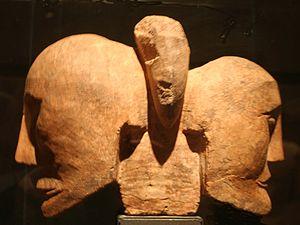
Roquepertuse sur la commune de Velaux dans les Bouches-du-Rhône, est un plateau d'environ un demi-hectare, surplombant la vallée de l'Arc. Du VIIᵉ au IIᵉ siècle avant notre ère, s'y trouvait un important village proto-celte.
Le musée d'histoire de Marseille est un musée consacré à l'histoire de la ville de Marseille. Fondé en 1983, il a été entièrement rénové et a rouvert le 14 septembre 2013 à l'occasion de Marseille-Provence 2013.